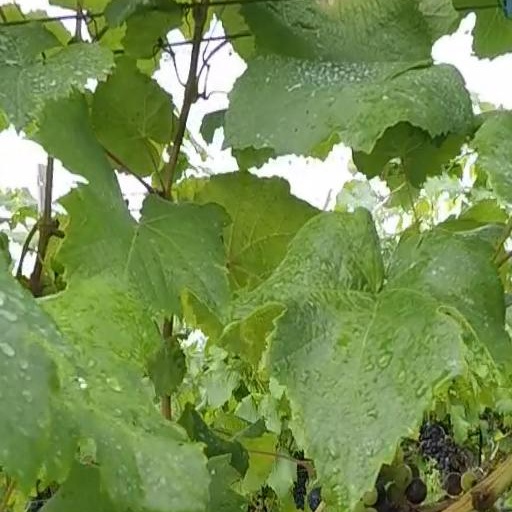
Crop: grape